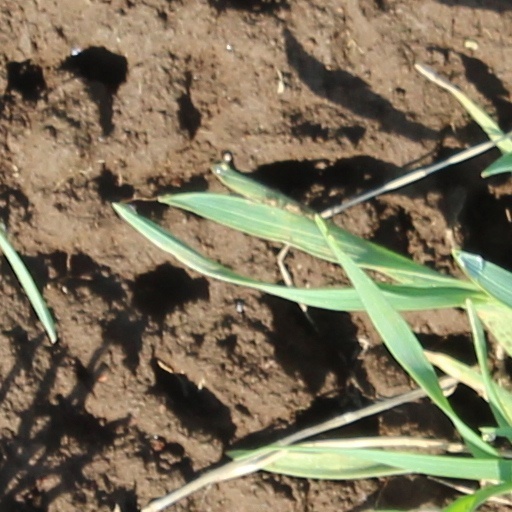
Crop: wheat